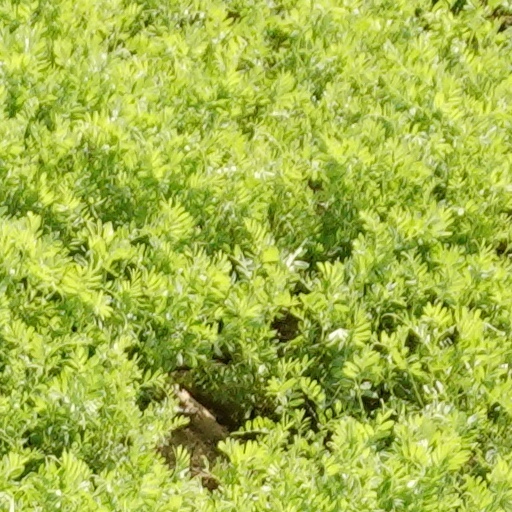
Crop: wheat